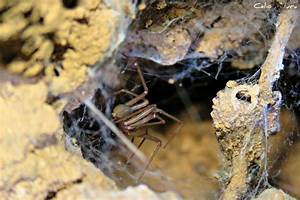
Label: spider